Belemnitida

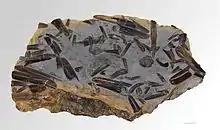
A large mass-mortality aggregation of belemnite guards

The guard—also known as the rostrum, scabbard, gaine, and sheath—is the part of the animal most likely to be fossilized. Guards are difficult to distinguish at the species level, and, consequently, synonyms are common and inflate the group's apparent diversity. Preserved hooks can be used to distinguish belemnite species as each species has unique hook shapes. However, scolecodont segmented worm fossils have been mistaken for belemnite hooks and vice versa. Preserved fossil guards are used to measure the ancient isotopic signature of the waters the individual inhabited in life, which gives information on the climate, habitat, and carbon cycle.